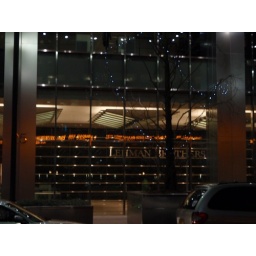
dot-matrix stock/financial market ticker reflected in office windows, Canary Wharf